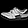
Label: Sneaker